Royal Connaught Boat Club

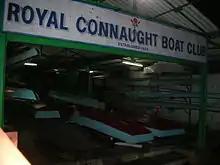
Royal Connaught Boat Club boathouse.

The Royal Connaught Boat Club (RCBC) was founded in 1868 in Pune, India. It is located on Boat Club Road.